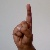
The image shows a hand gesture representing the letter 'D' in Indian Sign Language.